Boleslaw Goldman

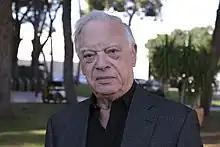
Boleslaw Goldman

Boleslaw "Bolek" Goldman (born 29 September 1938) is an Emeritus professor in the Sackler Faculty of Medicine in Tel Aviv University. He was born in Pulawy, Poland.